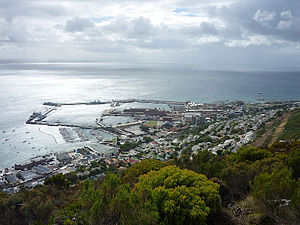
Simon's Town
Den store flådebase set oppefra
Simon's Town er en by med 6569 indbyggere og flådestation i nærheden af Cape Town i Vest-Kapprovinsen i Sydafrika. Byen ligger ud til False Bay på østsiden af Kaphalvøen. Landet rejser sig brat tæt ved havets bred, og en by med huse fra kolonitiden ligger på det relativt smalle land mellem havet og bjergene, der rejser sig inde på land. Havnen er ikke i sig selv en specielt god naturhavn, så der er bygget moler og bølgebrydere ud i havet med kæmpeblokke i tusindvis hugget ud af sandstensklipperne bag byen. Byen er opkaldt efter Simon van der Stel, som var guvernør i Kapkolonien da boerne regerede i landet. Stel var grundlægger af vinbyen Stellenbosch, som ligeledes har sit navn fra ham.